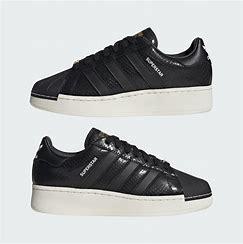
Brand: Adidas
Model: Superstar XLG